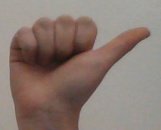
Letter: dhad